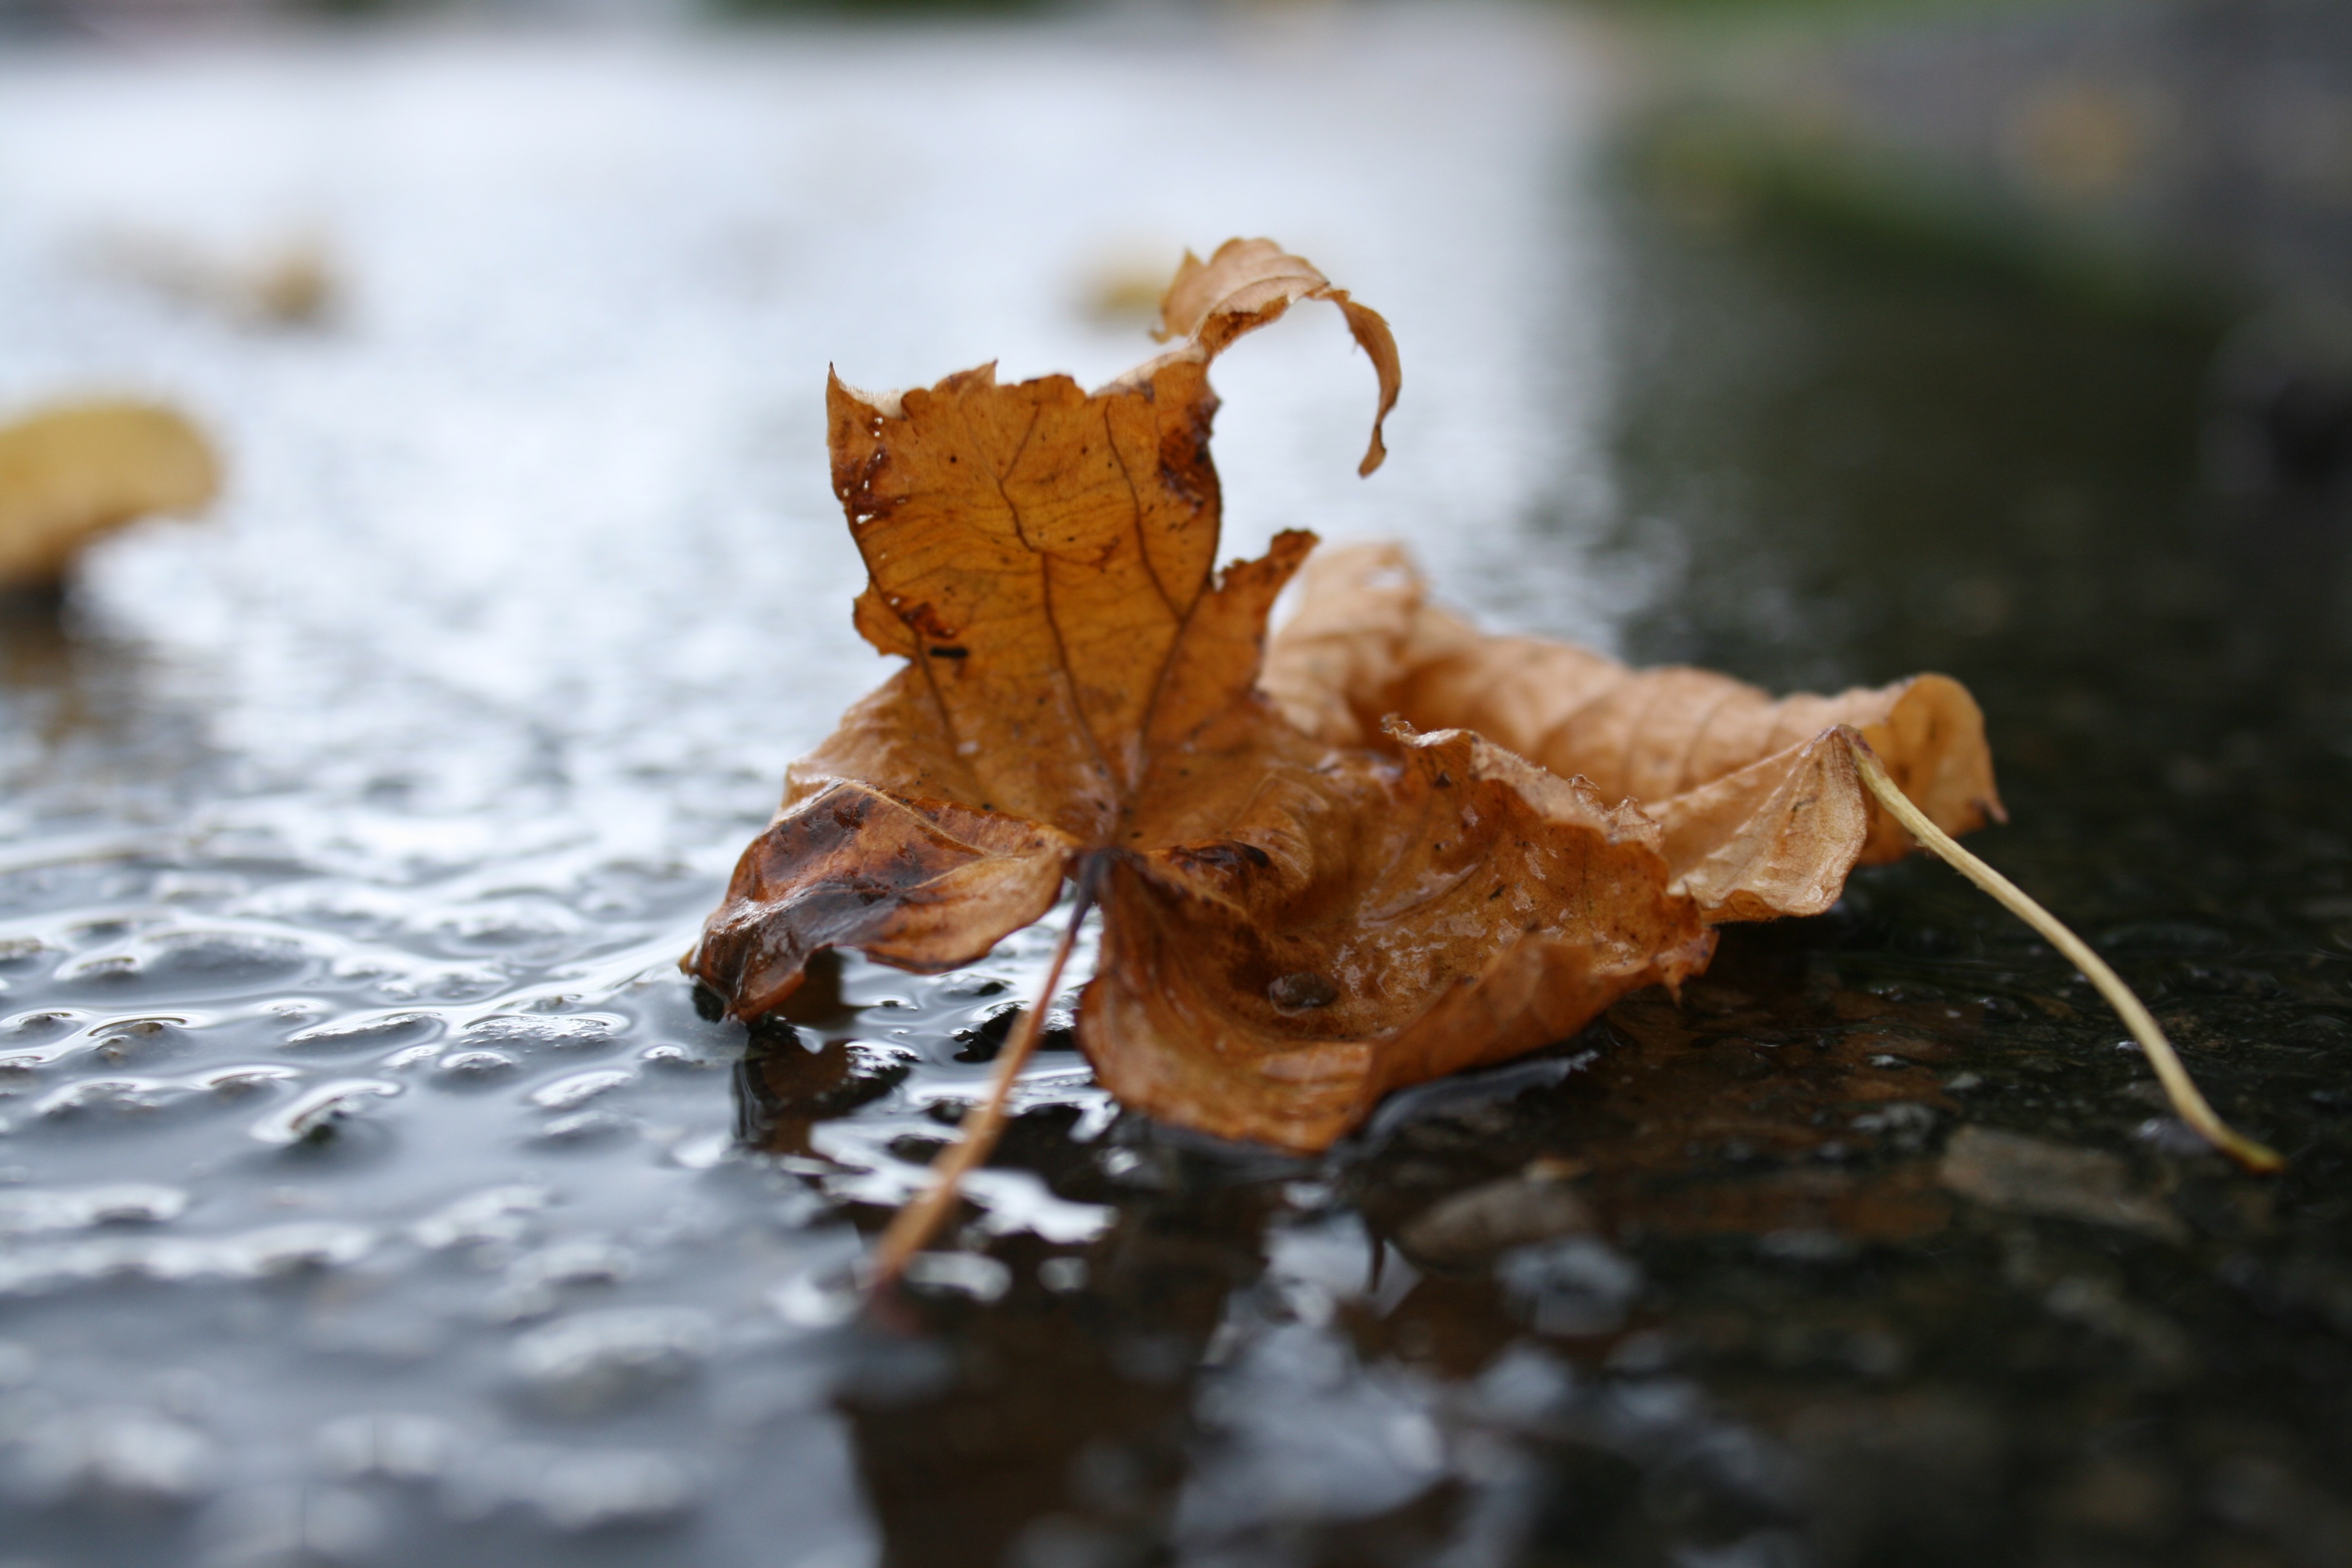
tree, nature, winter, plant, wood, ground, photography, morning, leaf, flower, frost, wet, reflection, autumn, brown, soil, season, fauna, close up, leaves, fall foliage, macro photography